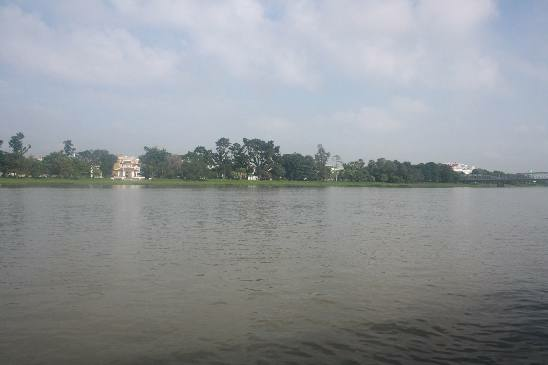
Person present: No